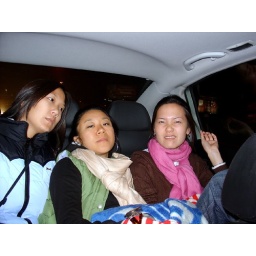
girls in cars